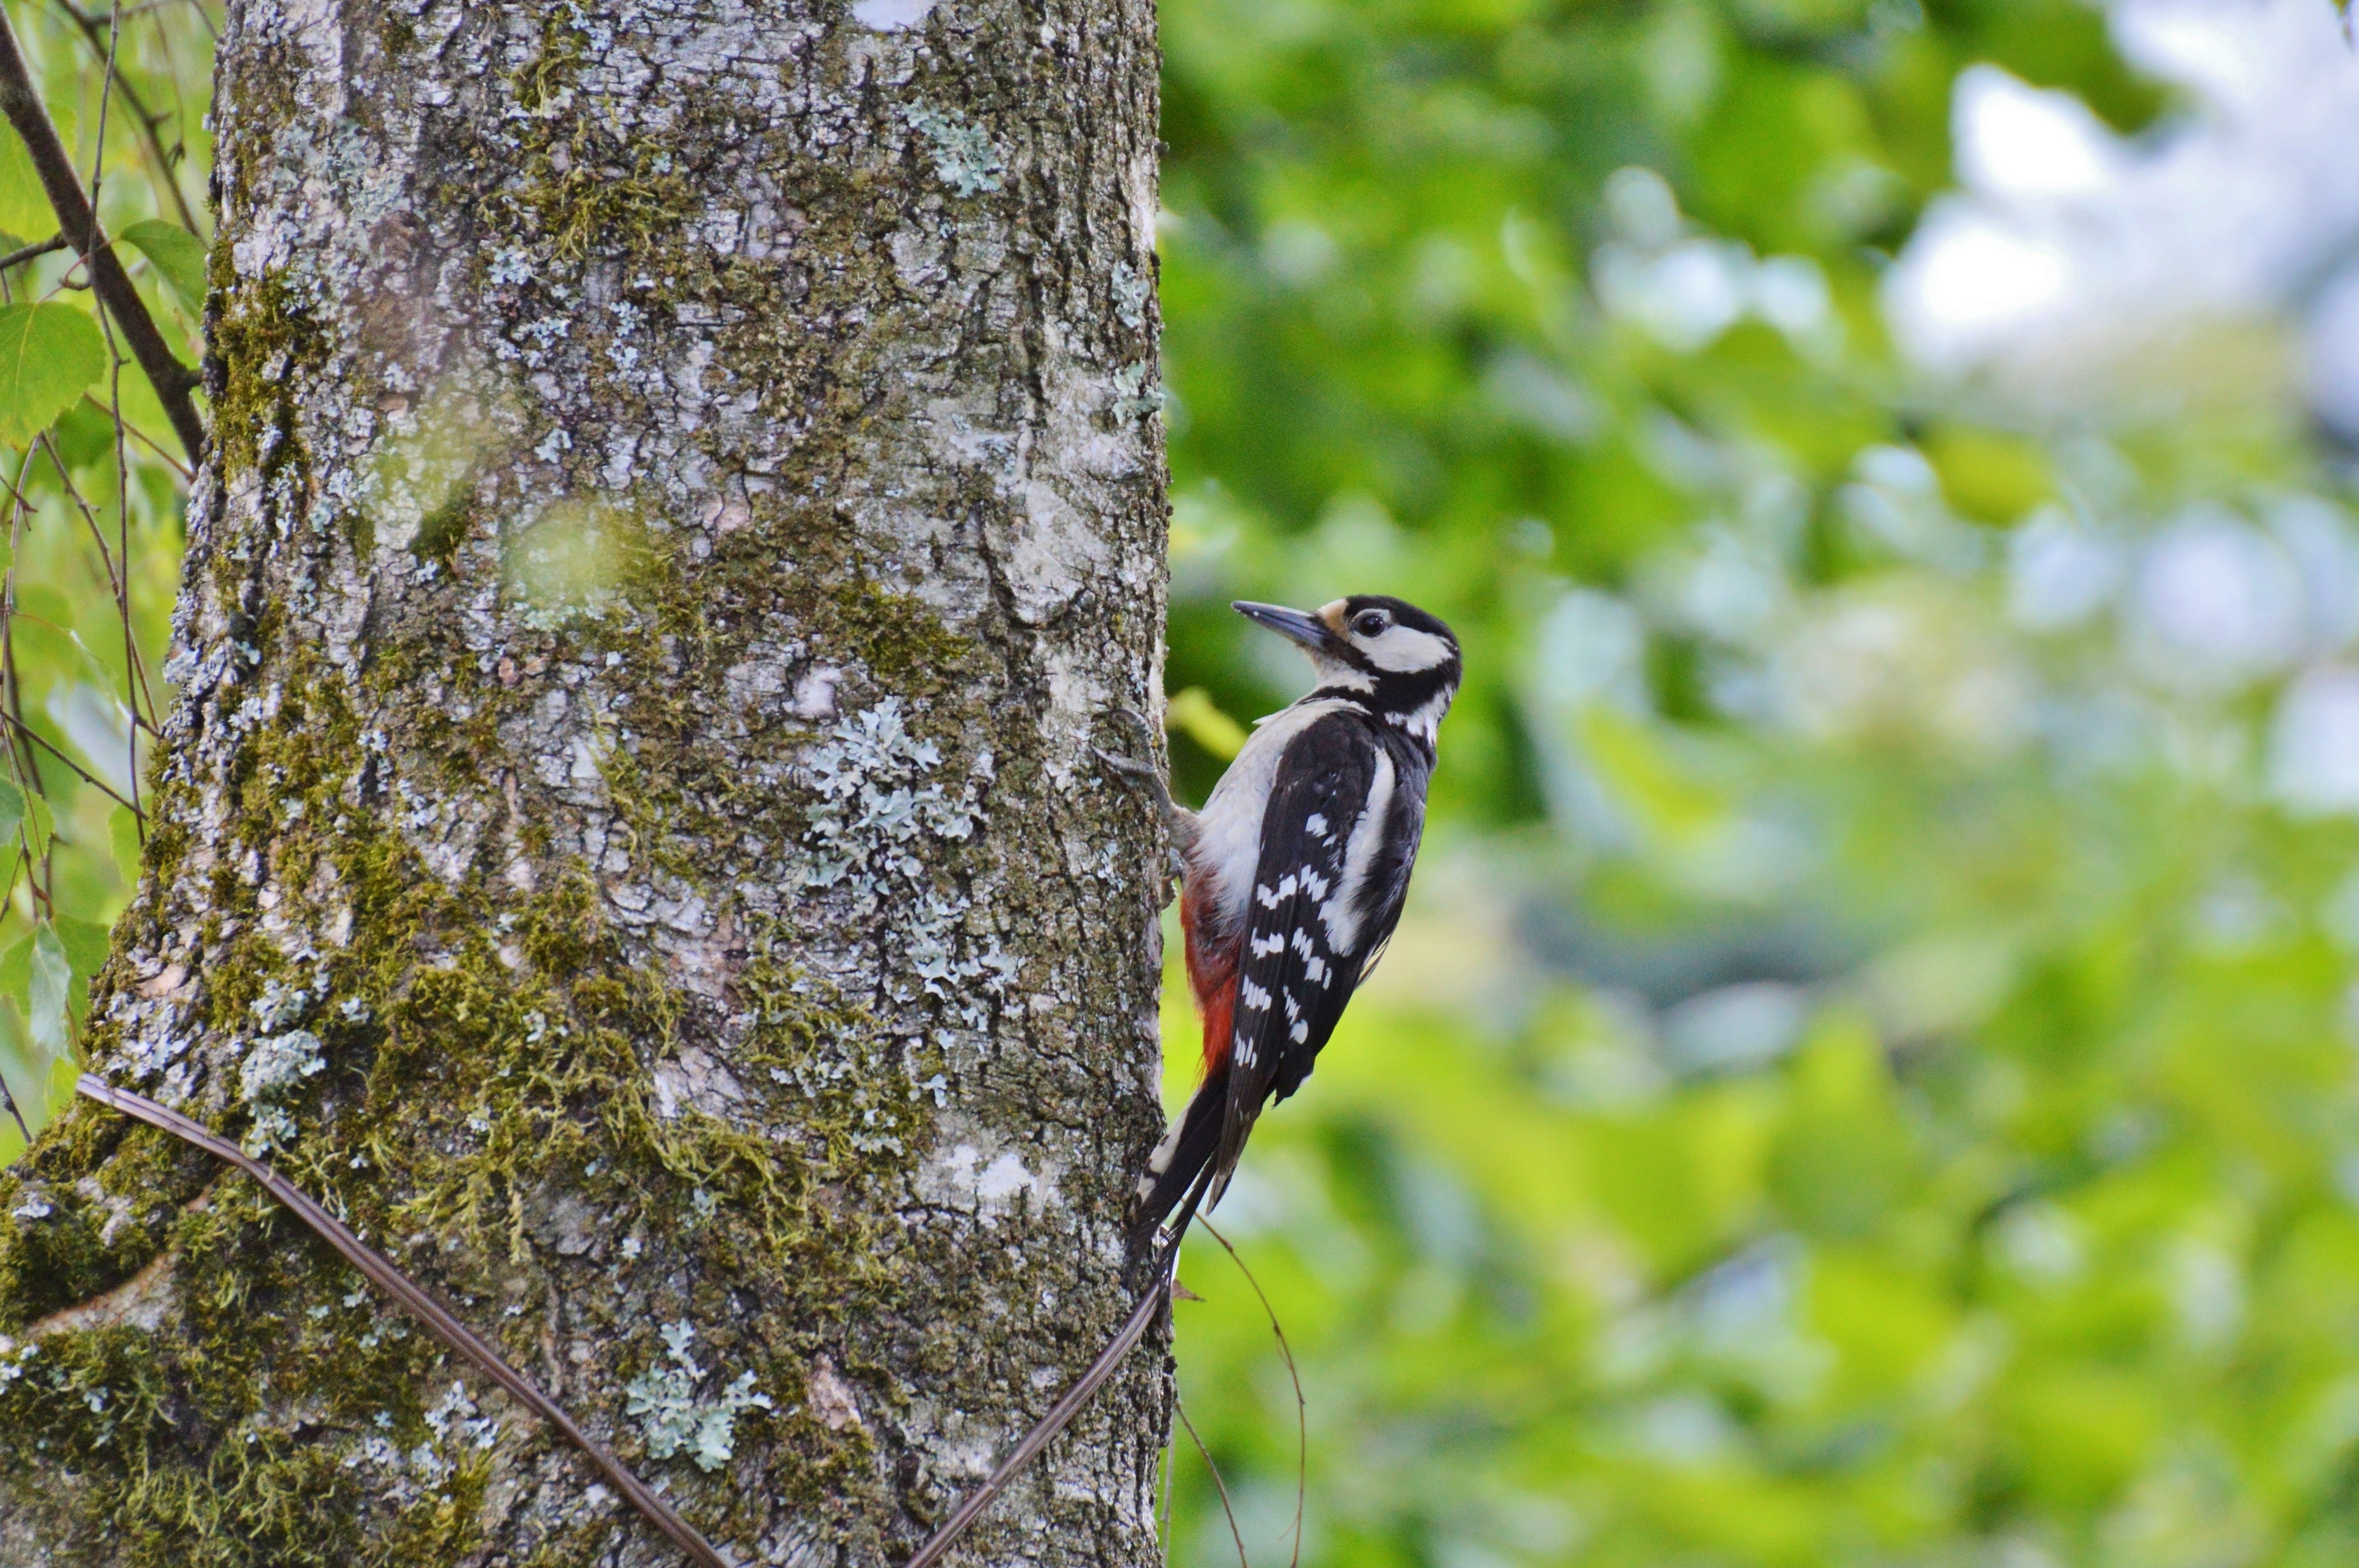
tree, nature, forest, branch, bird, animal, wildlife, log, green, beak, garden, fauna, vertebrate, animal world, woodpecker, great spotted woodpecker, forest bird, perching bird, piciformes